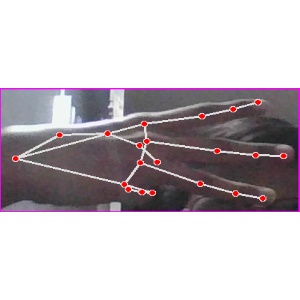
अक्षर: भ